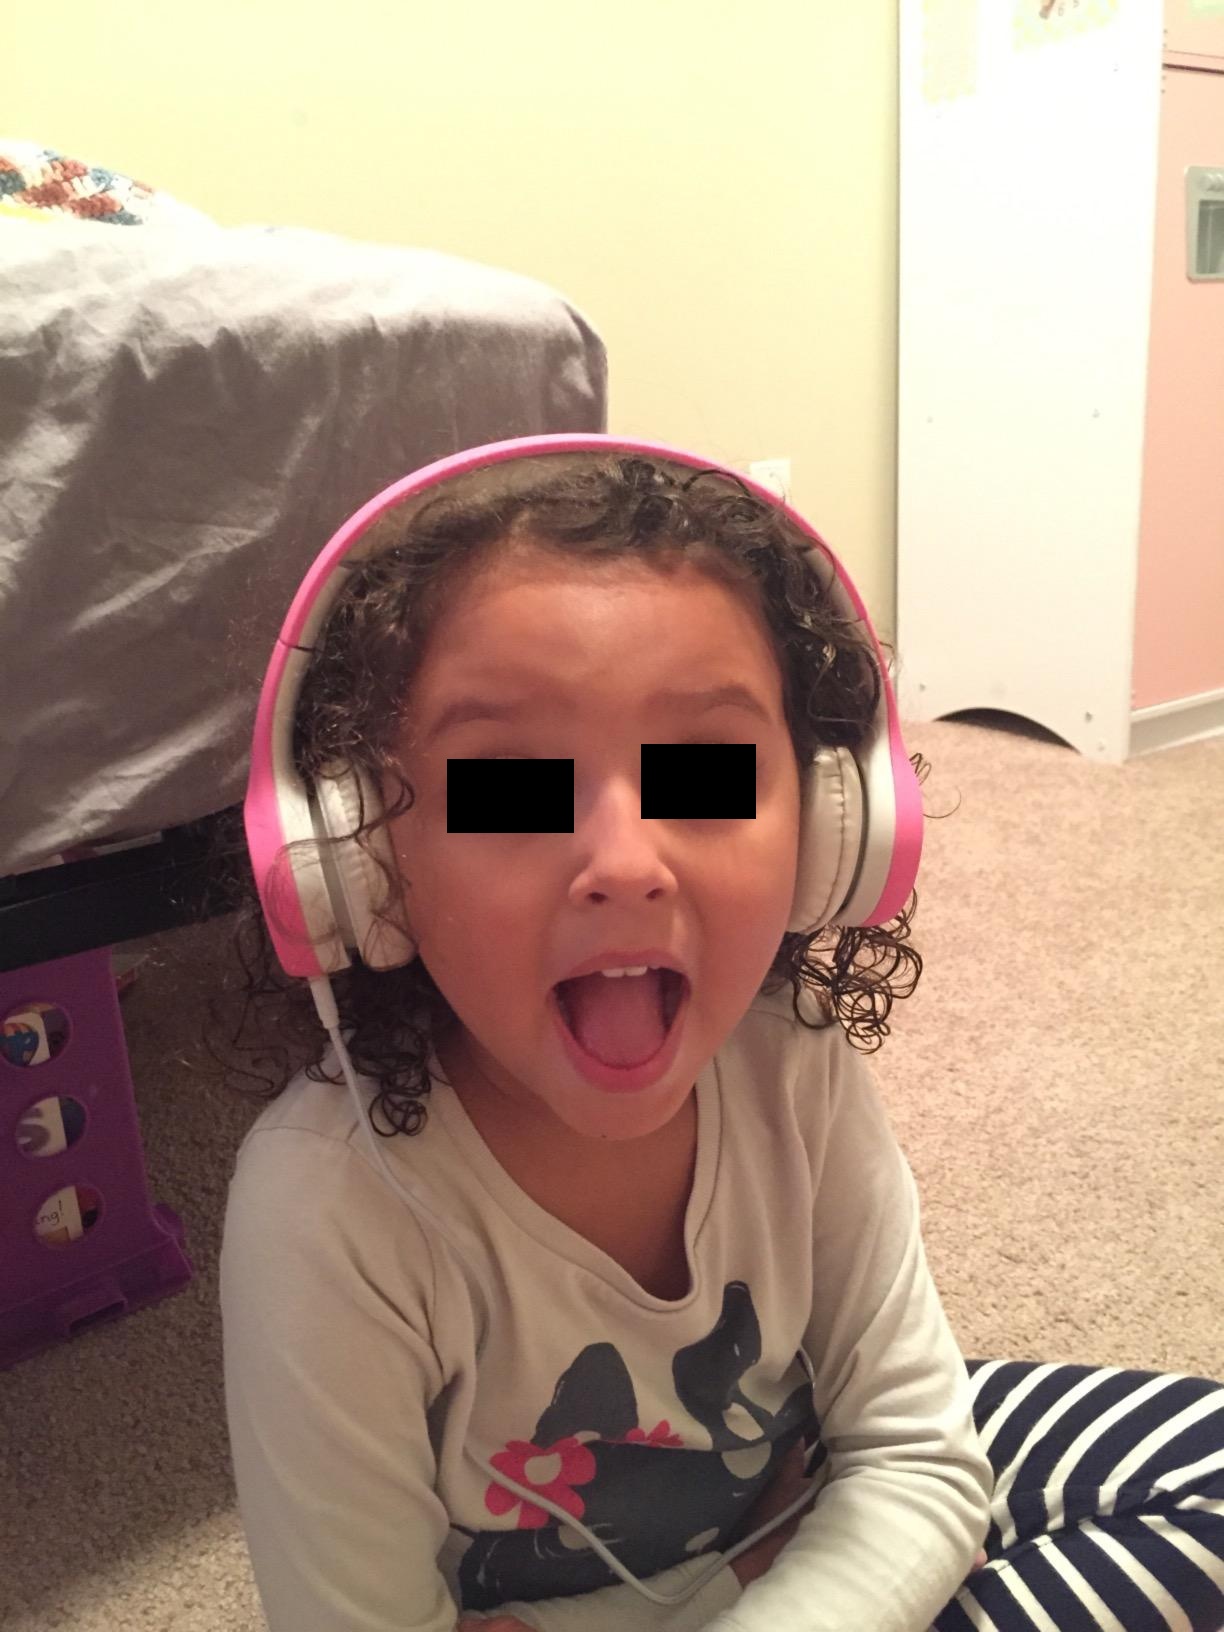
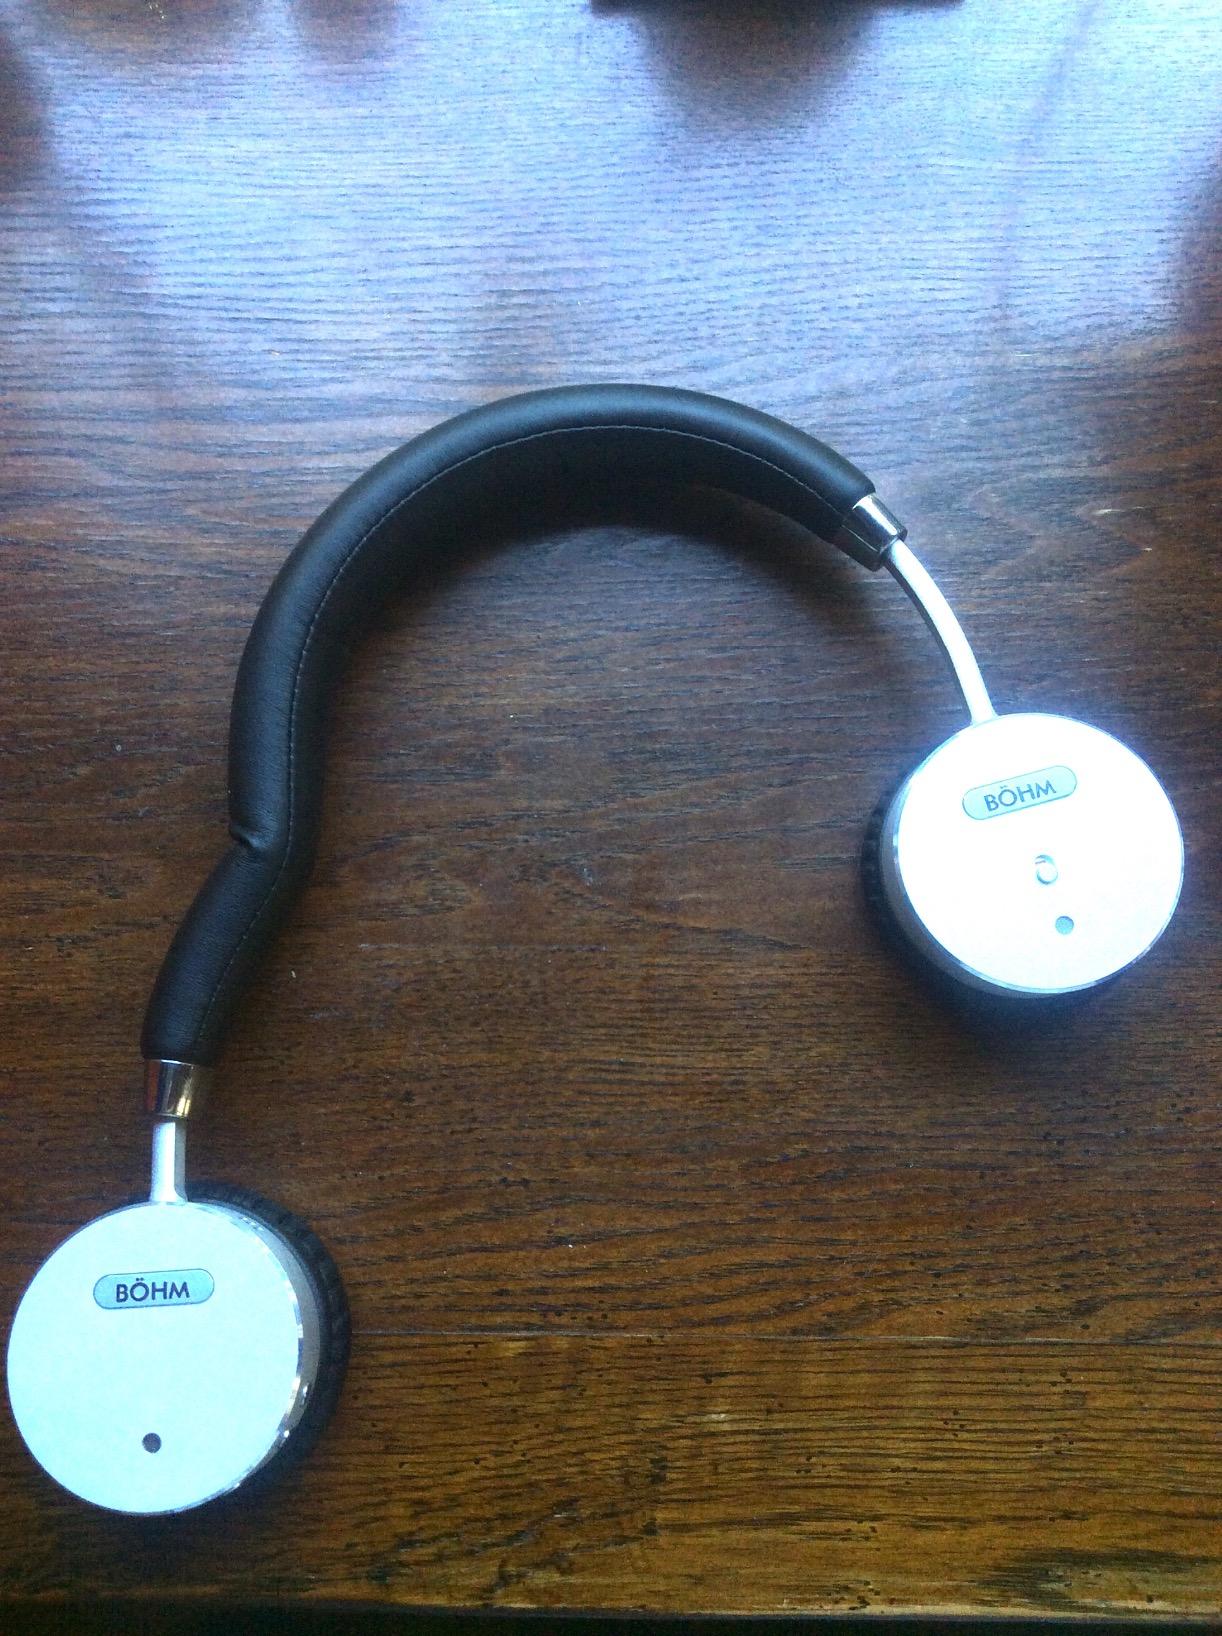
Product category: headphones
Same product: no